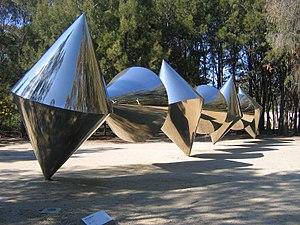
Herbert « Bert » Flugelman, né le 28 janvier 1923 à Vienne, en Autriche, et mort le 26 février 2013 à Bowral, est un sculpteur australien. Il est surtout réputé pour ses sculptures géométriques en acier inoxydable.